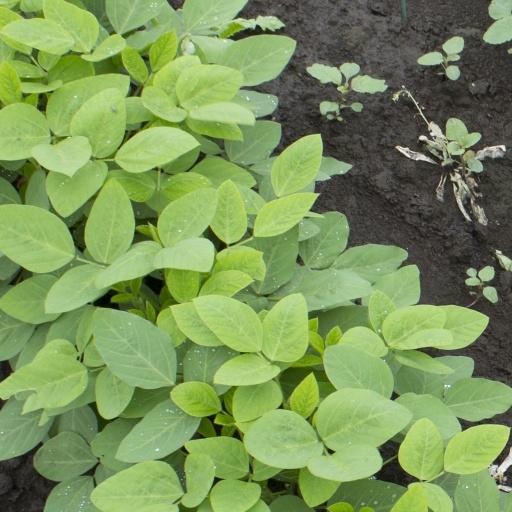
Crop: soybean